Operation Baranja

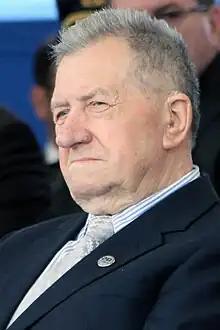
General Martin Špegelj investigated Operation Baranja

There are conflicting reports about the number of killed troops of the 107th Brigade in the battle—reported variously as 15 or 16. The HV also sustained 85 wounded in the offensive. General Martin Špegelj claims that all the fatalities and approximately 30 wounded were sustained during the pullout. An investigation into the offensive was launched by a three-member commission appointed by Croatian President Franjo Tuđman. It comprised Špegelj, General Janko Bobetko and Major General Slobodan Praljak. The commission convened in Bizovac on 7 April and moved to the 107th Brigade's headquarters in Belišće the following day where it conducted interviews with brigade personnel. Špegelj drafted a report the same day, commending combat performance of the 107th Brigade, but rebuked its commander for the unauthorized deployment of the HV. Ultimately Gorinšek was assigned to serve in the General Staff of the Armed Forces of the Republic of Croatia. Štargl was removed from command of the 107th Brigade, but only to serve with the Osijek Operational Zone staff. In the immediate aftermath of the fighting, three Croatian civilians were killed in Croatian Serb-controlled Baranja in retribution for Croatian Serb TO fatalities in the fighting of 3 April. Furthermore, all Croats living in the village of Popovac were interned overnight for two to three days.